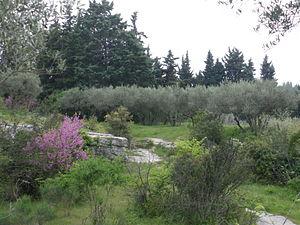
Oliveraie, près de la Chapelle Saint Gabriel, à Tarascon, Bouche du Rhône, France
L'huile d'olive de Provence est protégée par une appellation d'origine contrôlée à la suite d'une enquête diligentée par l'INAO, dont les conclusions ont été déposées auprès de la commission le 26 octobre 2006 et la signature du décret parut au Journal officiel le 14 mars 2007.